Signal Iduna

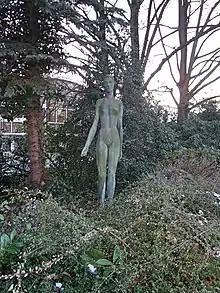
"Iduna" by Jean Sprenger

The sculpture of "Iduna" by the sculptor Jean Sprenger stands in the old Rabenstraße 32 in front of the old administration building, which was built under the direction of Bertold Beitz. The architect was Ferdinand Streb.